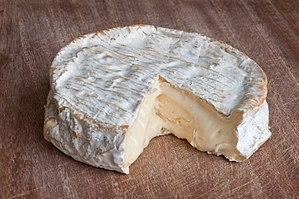
Un coulommiers au lait cru.